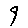
Label: 9